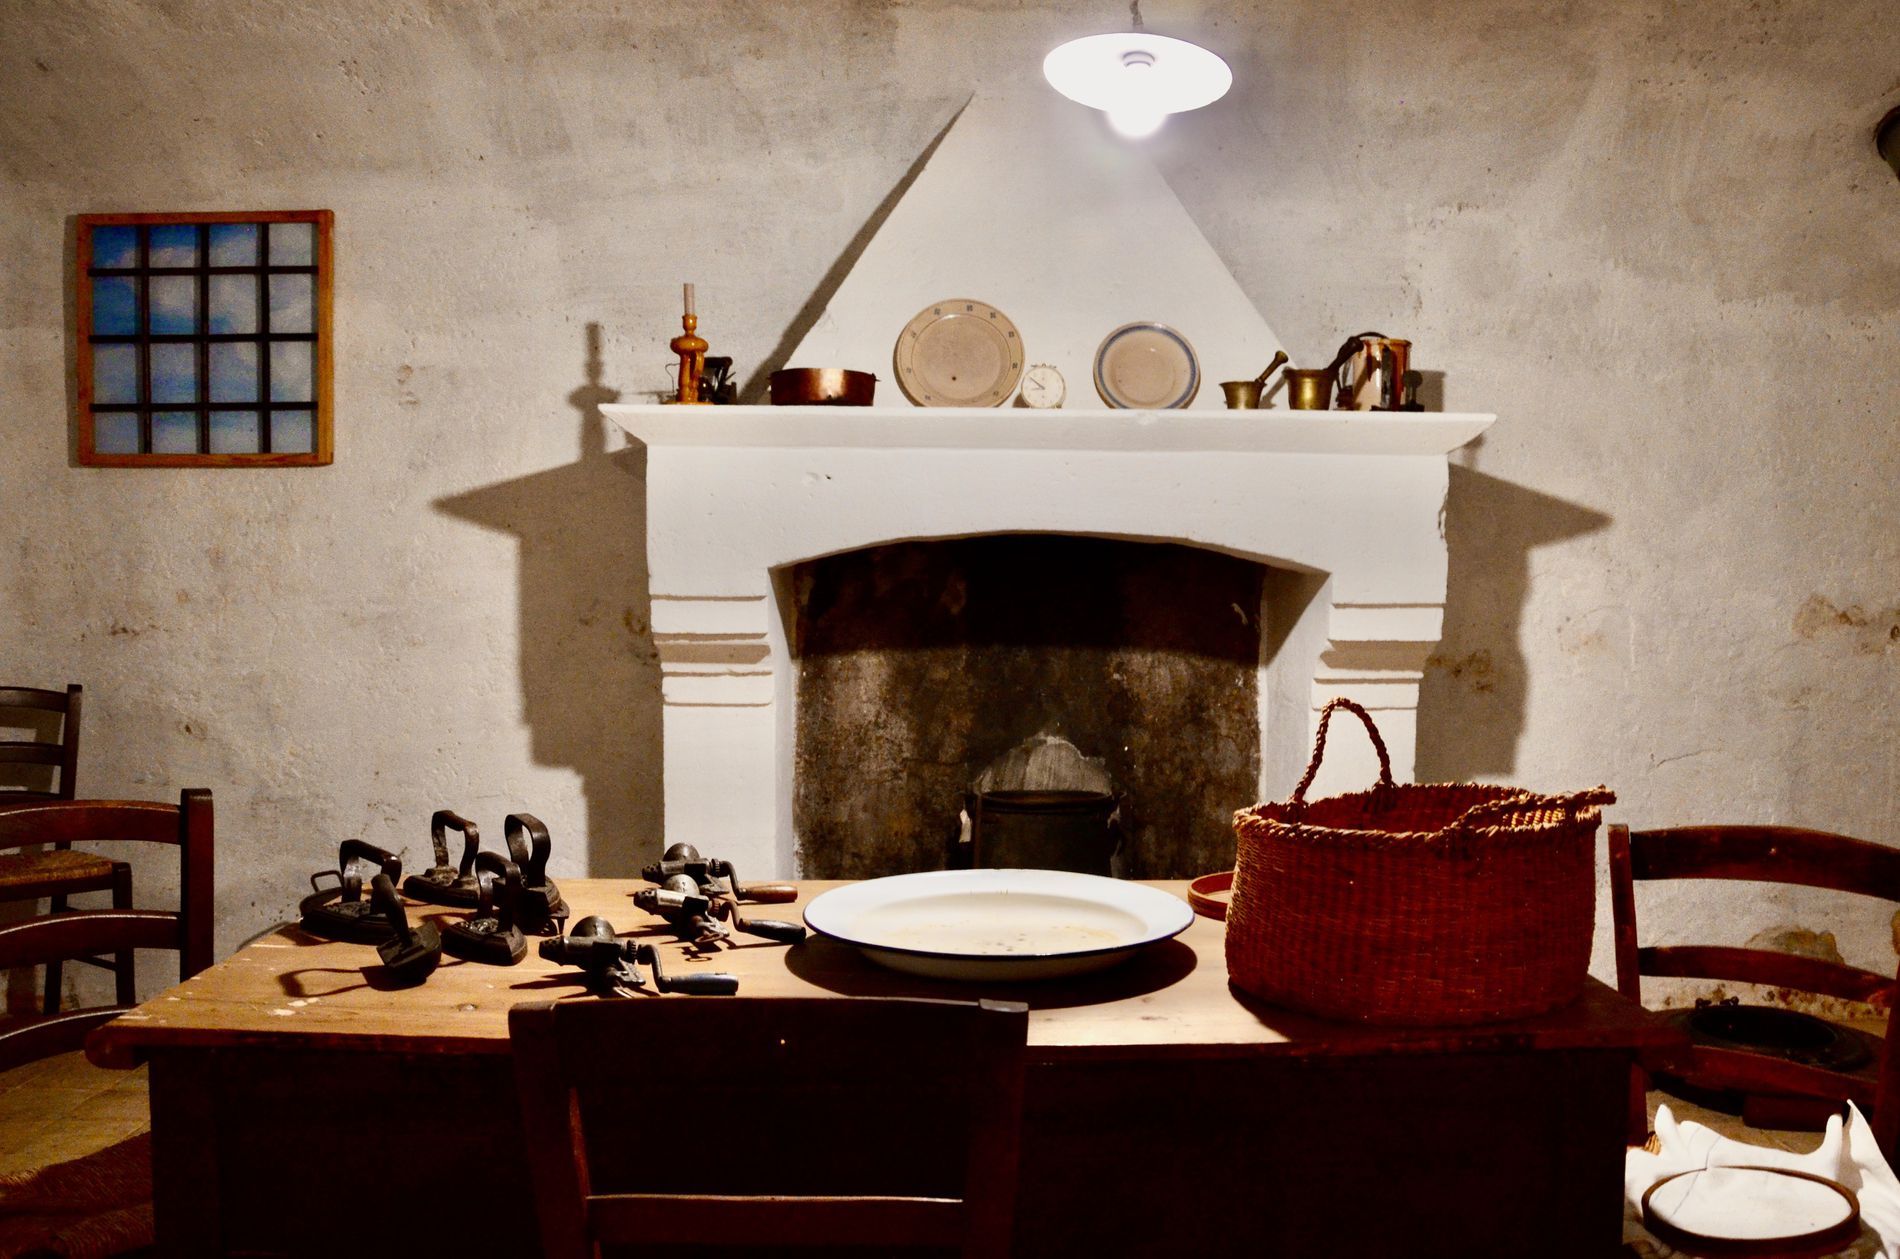
museum interior
This picture shows the interior design of the room in the Museum of Primitivo Wine, which illustrates the social life of farmers. It features their agricultural tools as well as the tools they use for cooking and eating.
A landscape picture taken at an eye level angle in a color palette of shades of white, earthy browns, and beige. This palette evokes a feeling of simplicity, with a background in soft lighting that creates a warm, cozy atmosphere.
Labels: Fireplace, Indoors, Architecture, Building, Furniture, Living Room, Room, Dining Table, Table, Dining Room, Interior Design, Hearth, Wood, Accessories, Bag, Handbag, Plate, Chair, Basket, Tabletop, Hardwood, Kitchen, Floor, Pottery, painting, Background, lamp, Wall
Camera: NIKON CORPORATION NIKON D5100
Aperture: F3.5
Exposure: 1/30 sec
ISO: 1400
Focal length: 18